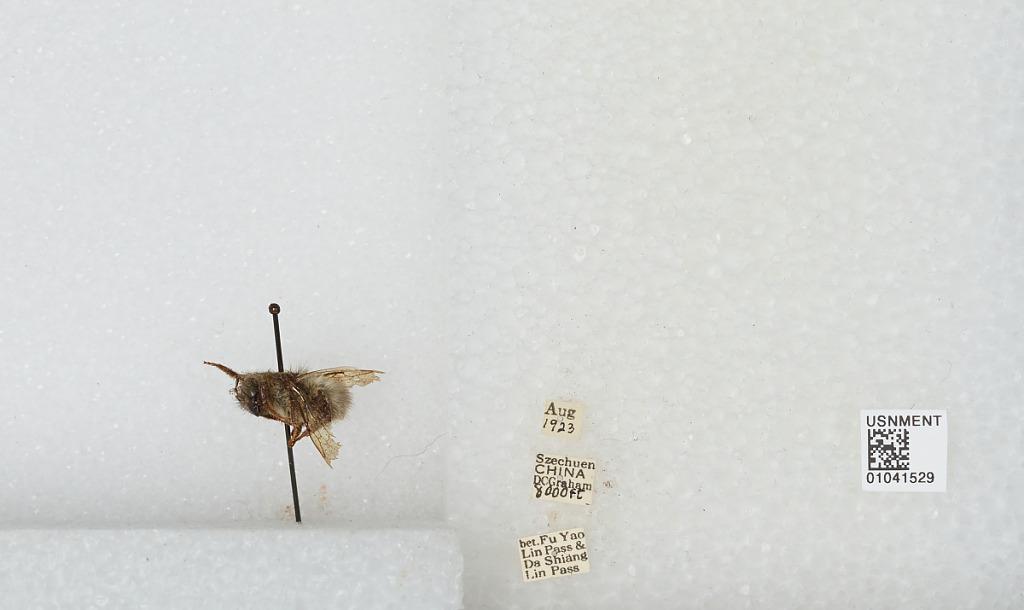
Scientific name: Bombus sp.
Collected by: D. Graham
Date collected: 1923-8-
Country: China
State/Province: Sichuan
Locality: Between Fu Yao Lin Pass & Da Shiang Lin Pass